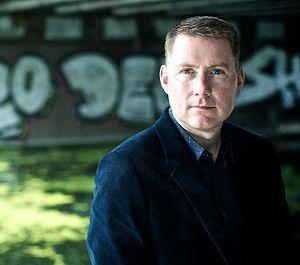
M. J. Arlidge ou Matthew Arlidge, né le 10 octobre 1974 à Londres, est un écrivain, un scénariste et un producteur britannique, connu pour sa série policière consacrée à l'officier de police Helen Grace et pour son travail de producteur et scénariste pour la télévision britannique.